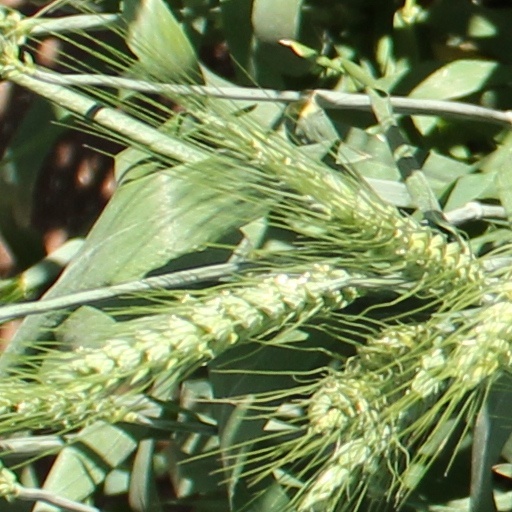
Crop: wheat